University of Talca

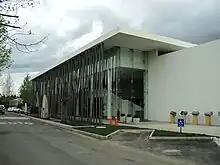
National museum of sculpture. Campus Talca, University of Talca.

The University of Talca is a Chilean university. It has five campuses, located in Talca, Curicó, Linares, Santa Cruz and Santiago. The Talca campus is the university's headquarters and largest campus. It is part of the Chilean Traditional Universities, the Consortium of Universities of the State of Chile and the .